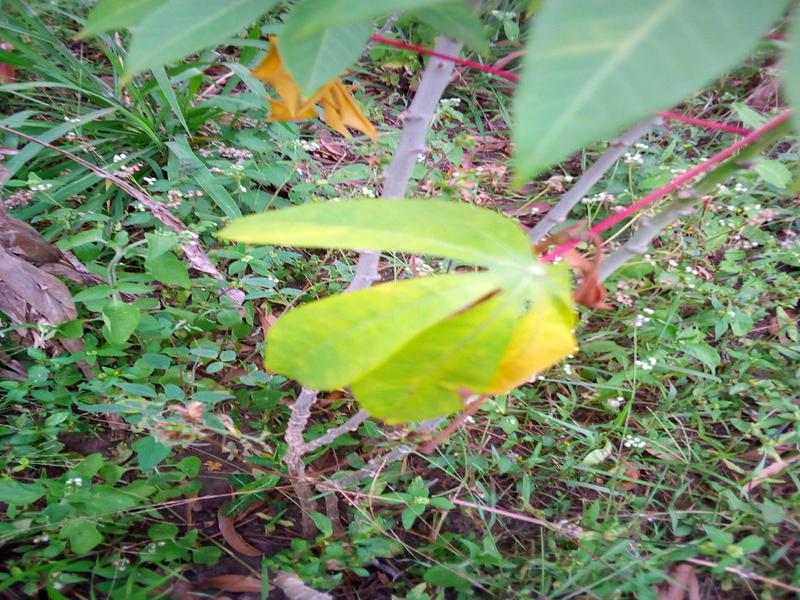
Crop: cassava
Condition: bacterial_blight